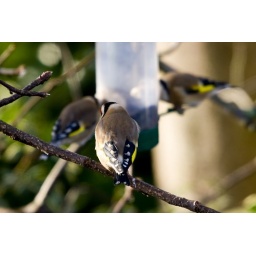
I tried photographing the Finches in the tree outside my window again, with much better results than my first attempt.